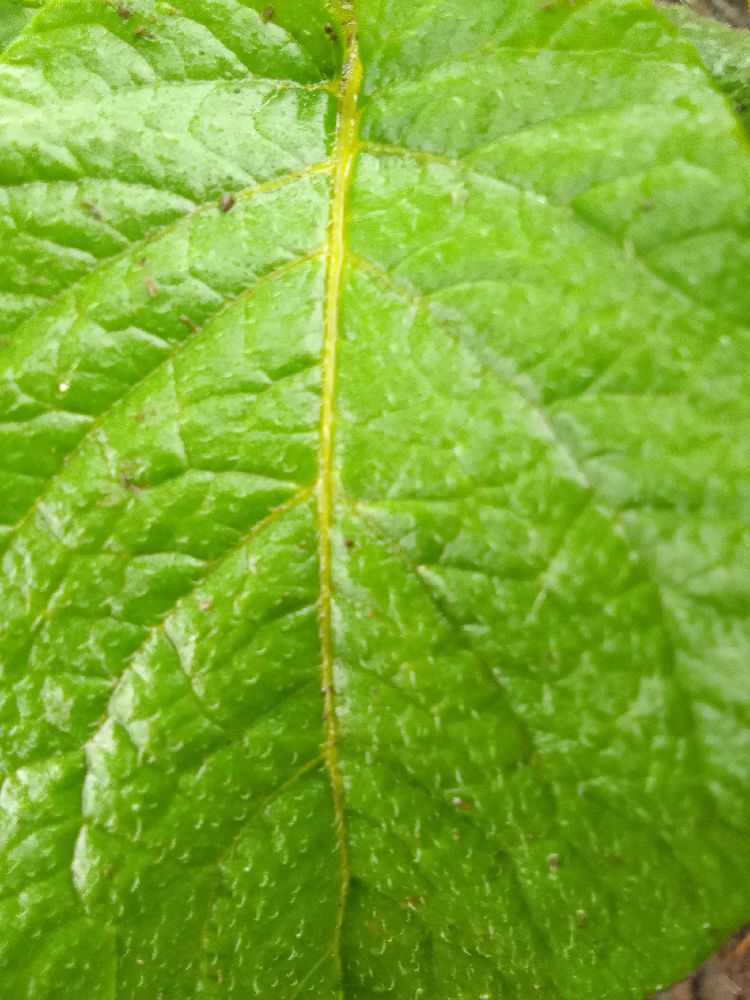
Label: Healthy